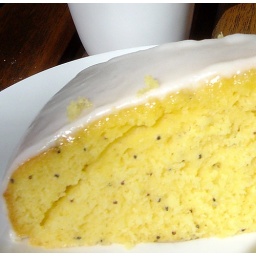
after 18 months without an oven .. in honour of the new stove, lemon and sesame cake :)